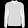
Label: Pullover